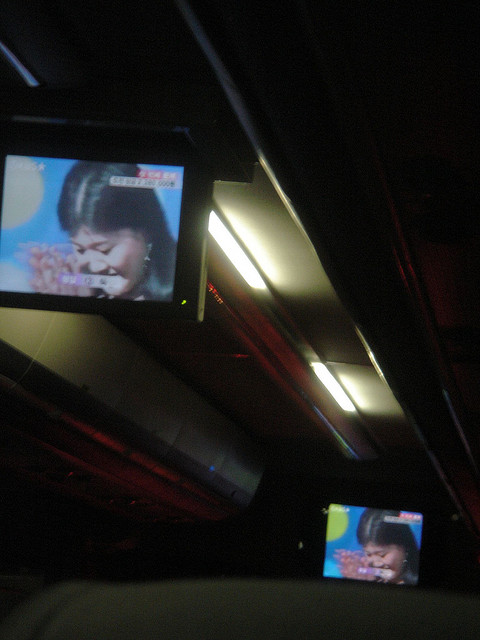
A bus with TV screen mounted to it's ceiling.